Types Riot

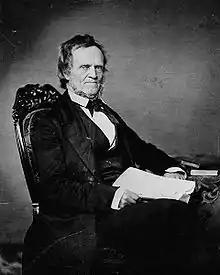
William Lyon Mackenzie wrote the articles in the "Colonial Advocate" for which the riot was a retaliation

The ruling elite of Upper Canada consisted of members of the Family Compact, who were descendants of Loyalist families. Shortly after the War of 1812, they convinced the lieutenant-governor of the colony to appoint them to the unelected executive council and positions in the judicial system while occupying higher offices in the Anglican church and the boards of financial institutions. They used their power to benefit themselves and their families economically. At the time, members of the Family Compact were also referred to as Tories, while modern-day historians sometimes refer to the group as Conservatives. Reformers were the political opponents of the Family Compact. Journalists such as William Lyon Mackenzie published newspapers that questioned the authority of the Tory ruling elite. The Family Compact tried to maintain their political power by attacking and disrupting Reformer political meetings.